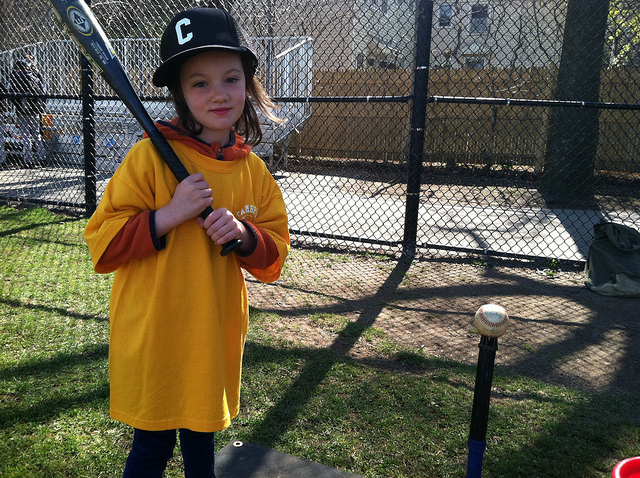
một cô bé đang cầm cái gậy và đứng ở trên sân